Ukrainian Argentines

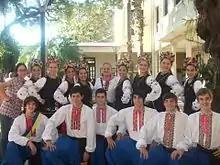
Oberá's Ukrainian Barvinok ballet cast.

The largest number of Ukrainians migrated to Argentina between the two world wars. This wave of emigrants, whose number is estimated at between 50,000 and 70,000 people, was much more geographically diverse, and included many people from Orthodox areas of Ukraine such as Volhynia and Bukovina. It also included more educated or politically oriented people who had been involved in Ukraine's struggle for independence. Approximately half of this wave of immigrants settled in Buenos Aires, while the remainder strengthened the Ukrainian population in Misiones Province or created new Ukrainian settlements in other agricultural regions such as in Chaco Province.